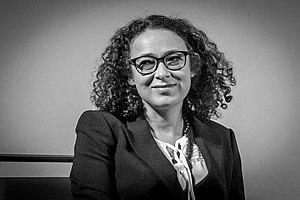
Delphine Horvilleur par Claude Truong-Ngoc
Cette page concerne les événements qui se sont produits durant l'année 1974 en Lorraine.
Delphine Horvilleur, née le 8 novembre 1974 à Nancy, est une femme rabbin française du Mouvement juif libéral de France, écrivain et philosophe. Elle est membre du Conseil des rabbins libéraux francophones ainsi que directrice de la rédaction de la Revue de pensée juive Tenou'a.